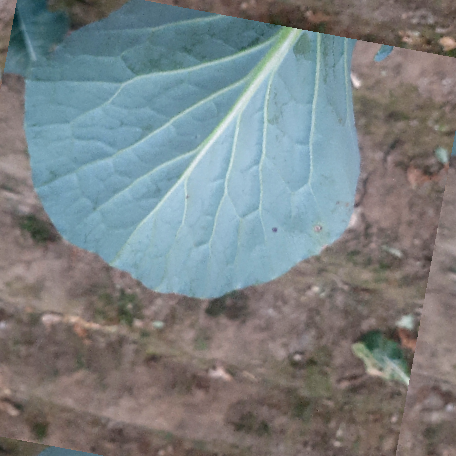
Label: Disease Free